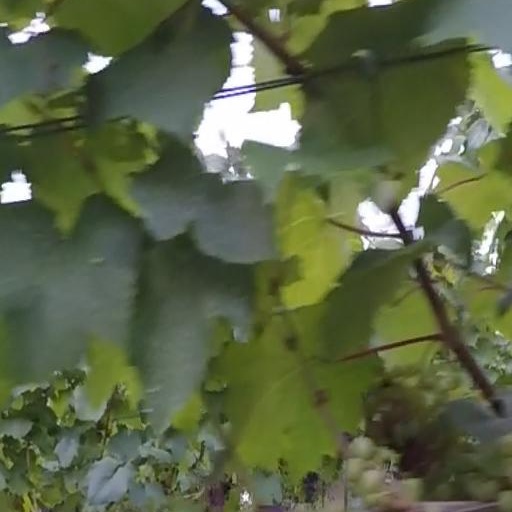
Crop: grape